Paul Lukather

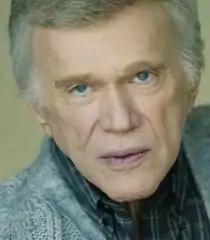

Paul Lukather (August 24, 1926 – October 9, 2014) was a veteran actor known for his vast array of work across stage, television and voice-over work.